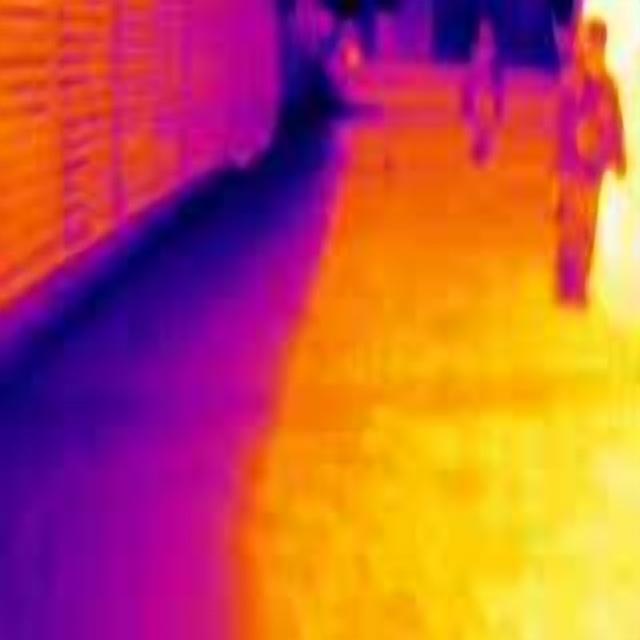
Detected objects:
label: person
label: person